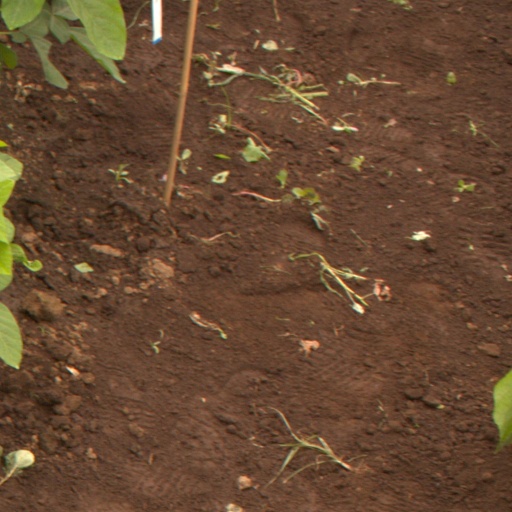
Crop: soybean